Montana Highway 17

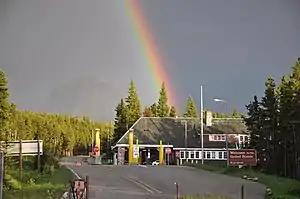
The Chief Mountain Border Station and the eponymous mountain

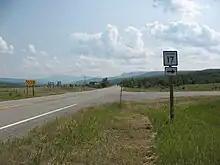
The terminus of MT 17 at US 89

MT 17 begins along the Canada–United States border at the Chief Mountain Border Station and Quarters. On the Canadian side of the border, the road continues as Alberta Highway 6. The first of the route lie within Glacier National Park. As the road winds through the coniferous forest, Chief Mountain dominates the landscape. The road continues southeast outside of the park boundary for nearly . Scenic viewpoints provide people traveling the road an opportunity to photograph the mountains. The road ends at US 89 a few miles north of Babb.